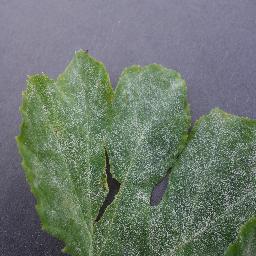
Label: Squash___Powdery_mildew